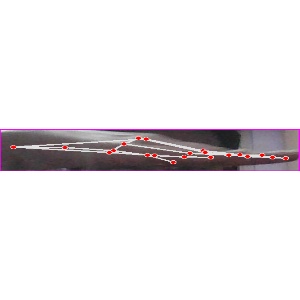
अक्षर: ज